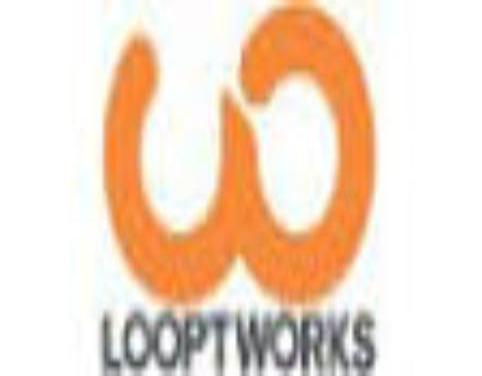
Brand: looptworks
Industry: Clothes